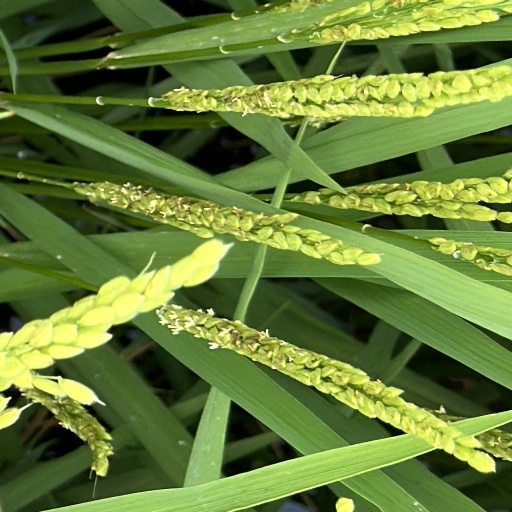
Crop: rice